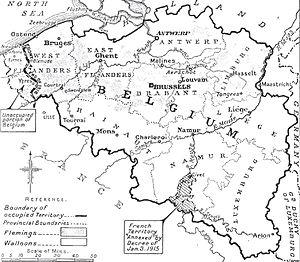
L’occupation allemande de la Belgique durant la Première Guerre mondiale était l'occupation militaire de la Belgique par les forces de l'Empire allemand entre 1914 et 1918. Commençant en août 1914 lors de l'invasion allemande de la Belgique, pourtant neutre, le pays fut presque complètement occupé par les troupes allemandes avant l'hiver de la même année alors que les forces alliées reculaient vers l'Ouest. Le gouvernement belge partit en exil, tandis que Albert Iᵉʳ et l'armée belge continuèrent le combat sur l'Yser, une section du Front de l'Ouest.